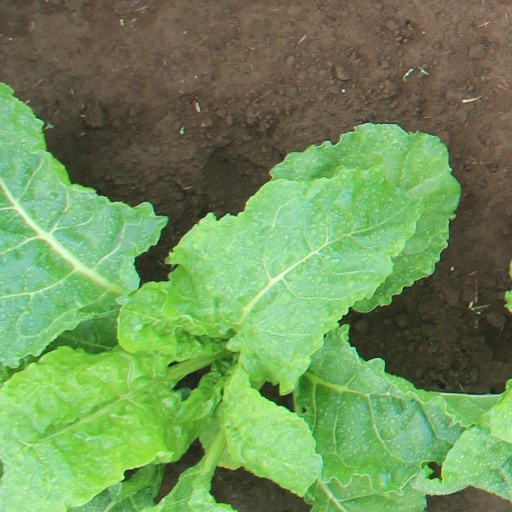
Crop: sugar beet